Bir, Himachal Pradesh

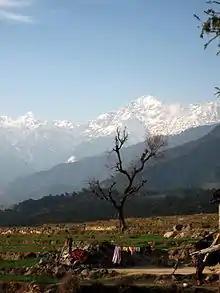
Fields and mountains near Bir Tibetan Colony.

The Tibetan Colony: In 1966 the third Neten Chokling (1928–1973), an incarnate lama of the Nyingma lineage of Tibetan Buddhism, brought his family and a small entourage to Bir. With the help of foreign aid, Neten Chokling purchased over 200 acres of land and established a Tibetan settlement where 300 Tibetan families were given land to build houses. At this time Chokling Rinpoche also started building a new Neten monastery in Bir and disciples who had followed him to India formed its first sangha. When the third Chokling Rinpoche died in 1973, his eldest son, Orgyen Tobgyal Rinpoche (born 1951), assumed responsibility for completing his father's vision. The fourth Neten Chokling incarnation was born in 1973 in Bhutan and was brought to Bir at a young age where the family of the third Chokling took him under their wings. In 2004 full responsibility for Pema Ewam Chögar Gyurme Ling Monastery in Bir was passed to the fourth Neten Chokling.